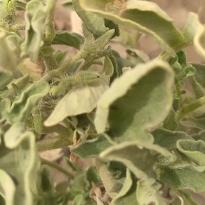
Crop: Tomato
Condition: virosis-d